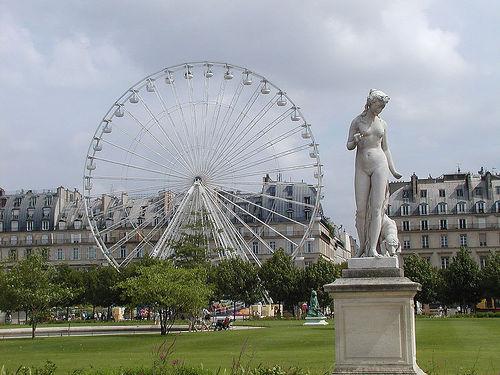
Weather: cloudy or overcast